Violence against women

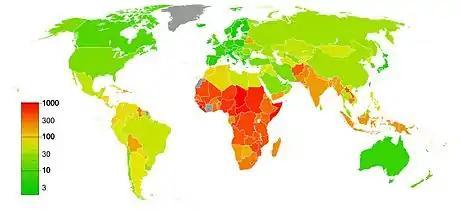
Maternal Mortality Rate worldwide, as defined by the number of maternal deaths per 100,000 live births from any cause related to or aggravated by pregnancy or its management, excluding accidental or incidental causes.

Foot-binding was a practice in China done to reduce the size of feet in girls. It was seen as more desirable and was likely to make a more prestigious marriage.